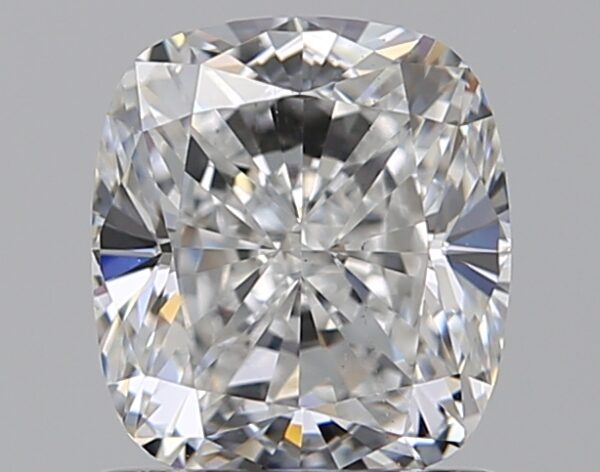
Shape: cushion
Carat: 1.2
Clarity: VS1
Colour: E
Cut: EX
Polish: EX
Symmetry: VG
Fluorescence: N
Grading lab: GIA
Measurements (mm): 6.34 x 5.65 x 3.92